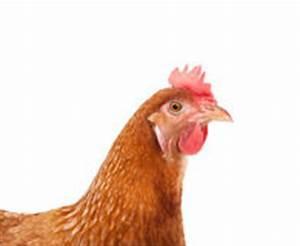
chicken